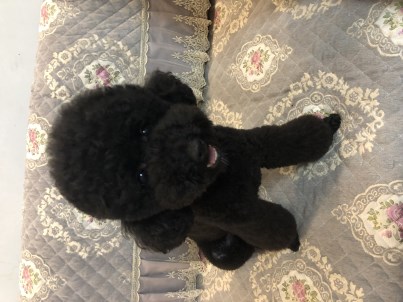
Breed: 7449-n000128-teddy